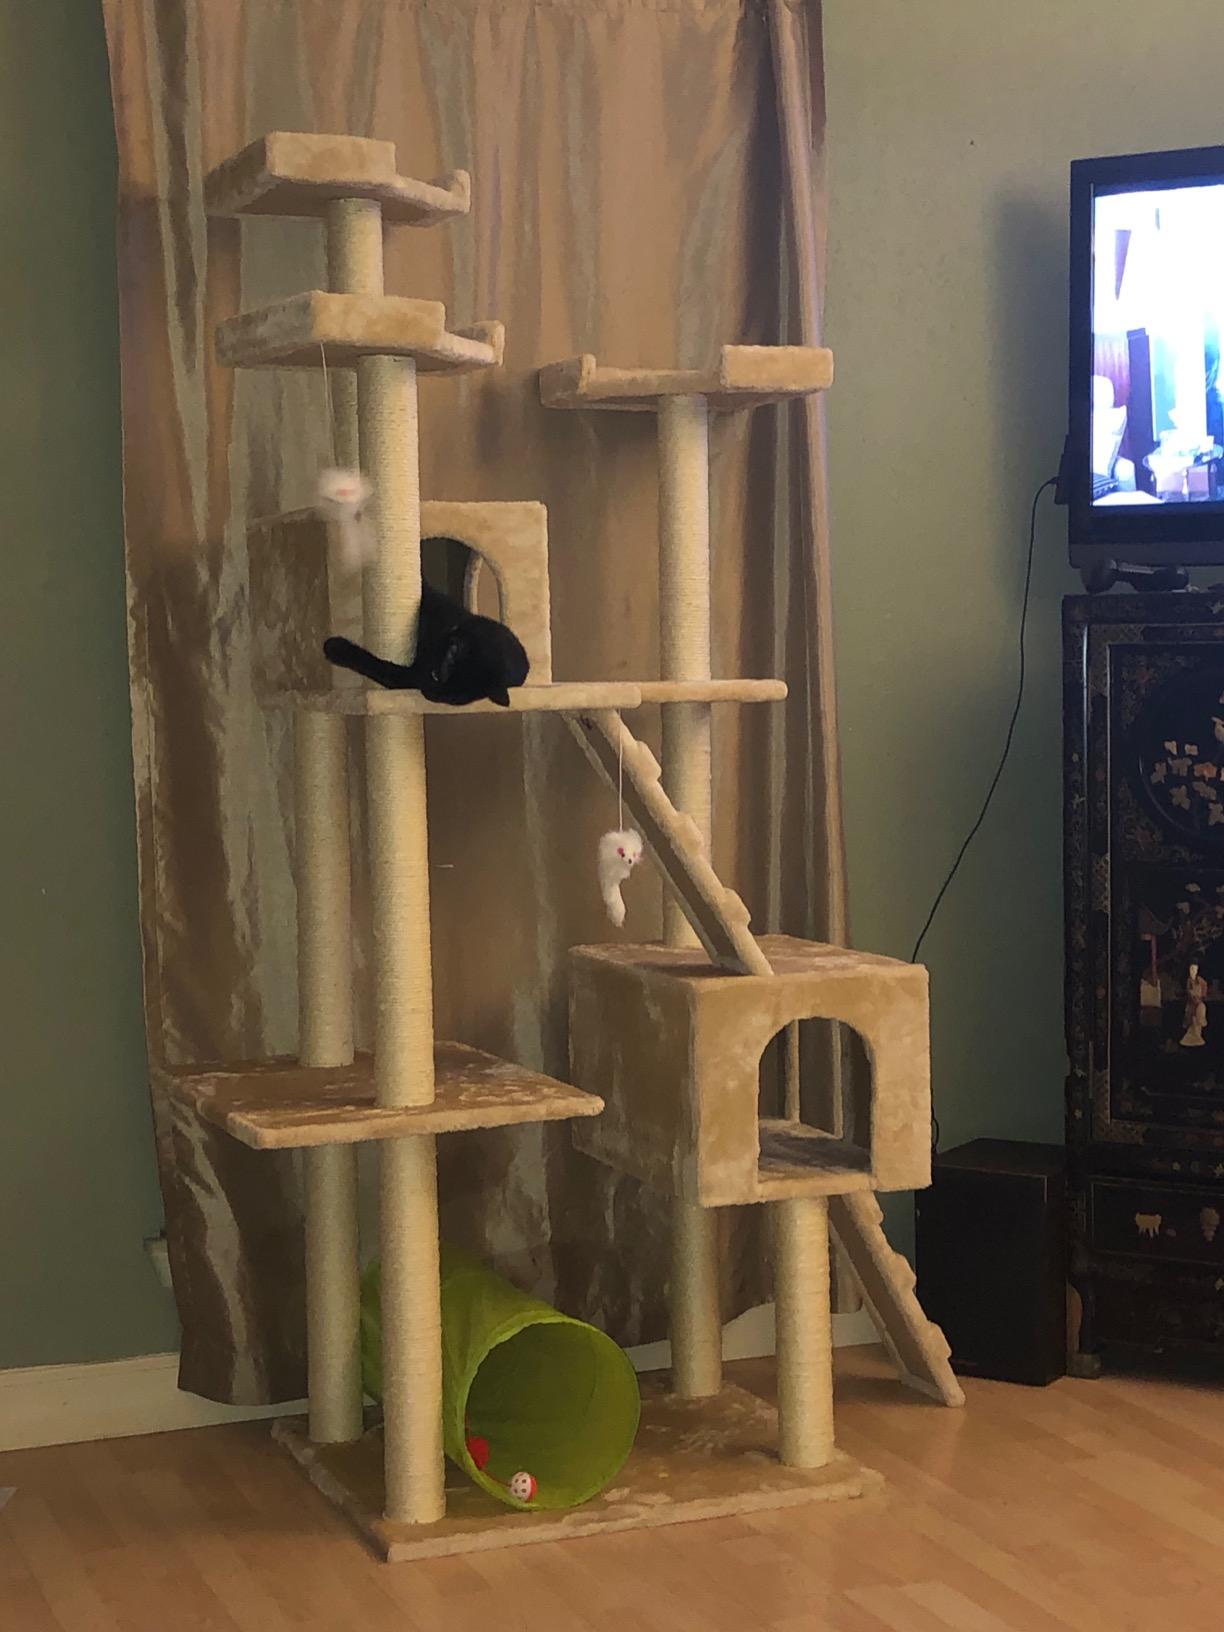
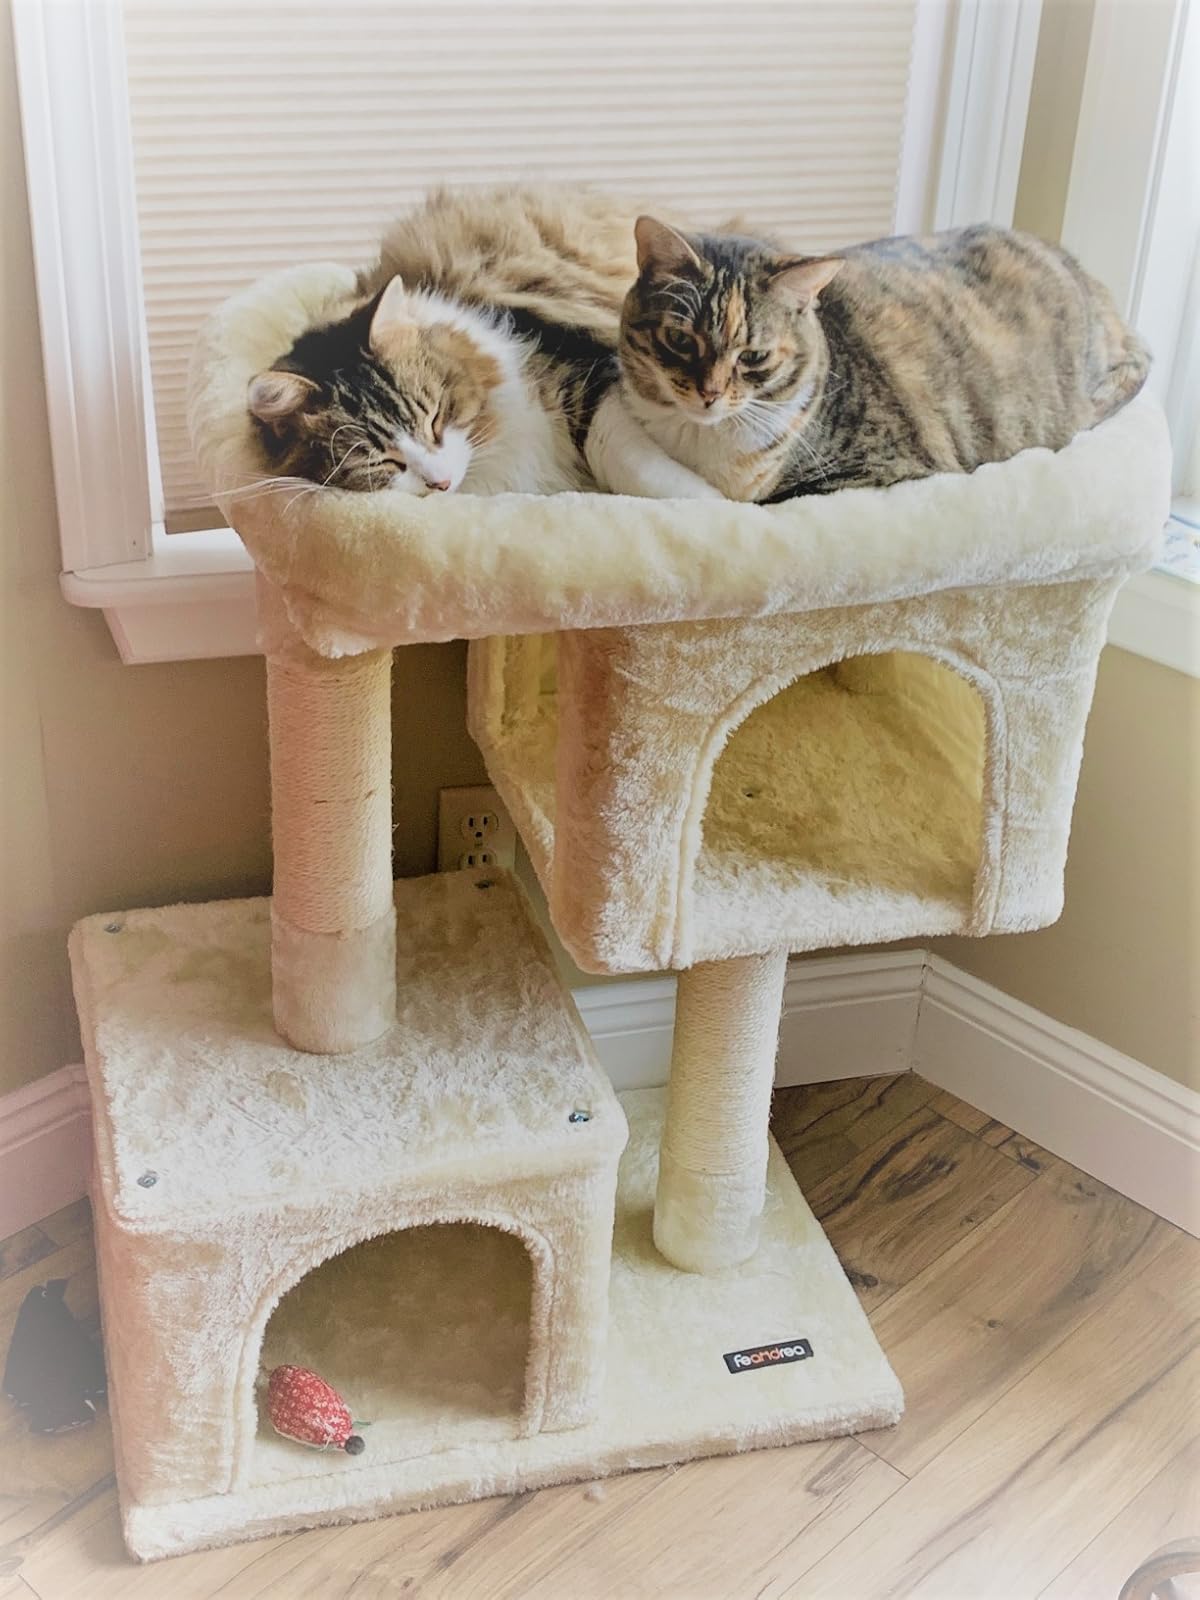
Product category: items_cat tree
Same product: no